Sumiyoshi Park

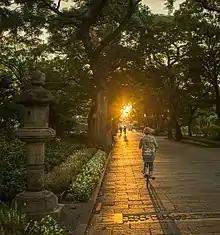
Sumiyoshi Park

Sumiyoshi Park (住吉公園 "Sumiyoshi Kōen") is an Osaka prefectural park in Hamaguchi-higashi Itchome, Suminoe-ku, Osaka, Japan.